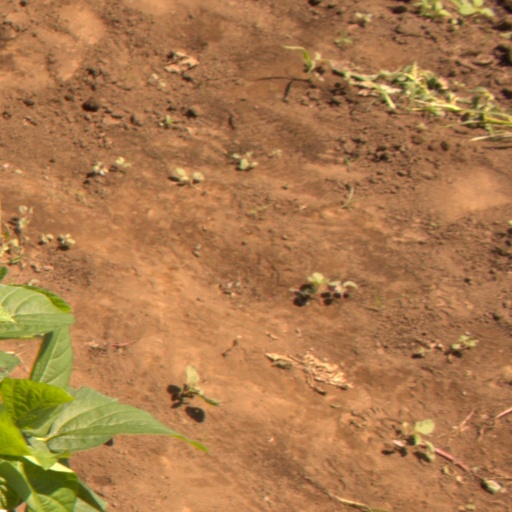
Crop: soybean